Lozman v. City of Riviera Beach (2018)

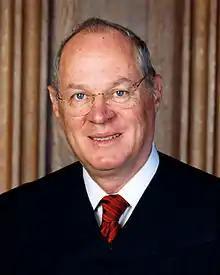
Anthony M. Kennedy

Justice Anthony M. Kennedy wrote for an eight-member majority. The majority held that the existence of probable cause did not categorically bar a claim of retaliatory arrest, but limited the decision's holding to Lozman's case and to others with "facts like these". The court observed the difficulty of proving causation in a case of alleged retaliatory arrest, as with retaliatory prosecution, but found there was no "presumption of regularity" with arrests as with prosecutions. While applying the "Mt. Healthy" standard to cases like Lozman's, the court declined to reach a decision as to which standard should apply in retaliatory arrest cases generally. It identified five factors that set Lozman's case apart from most others: